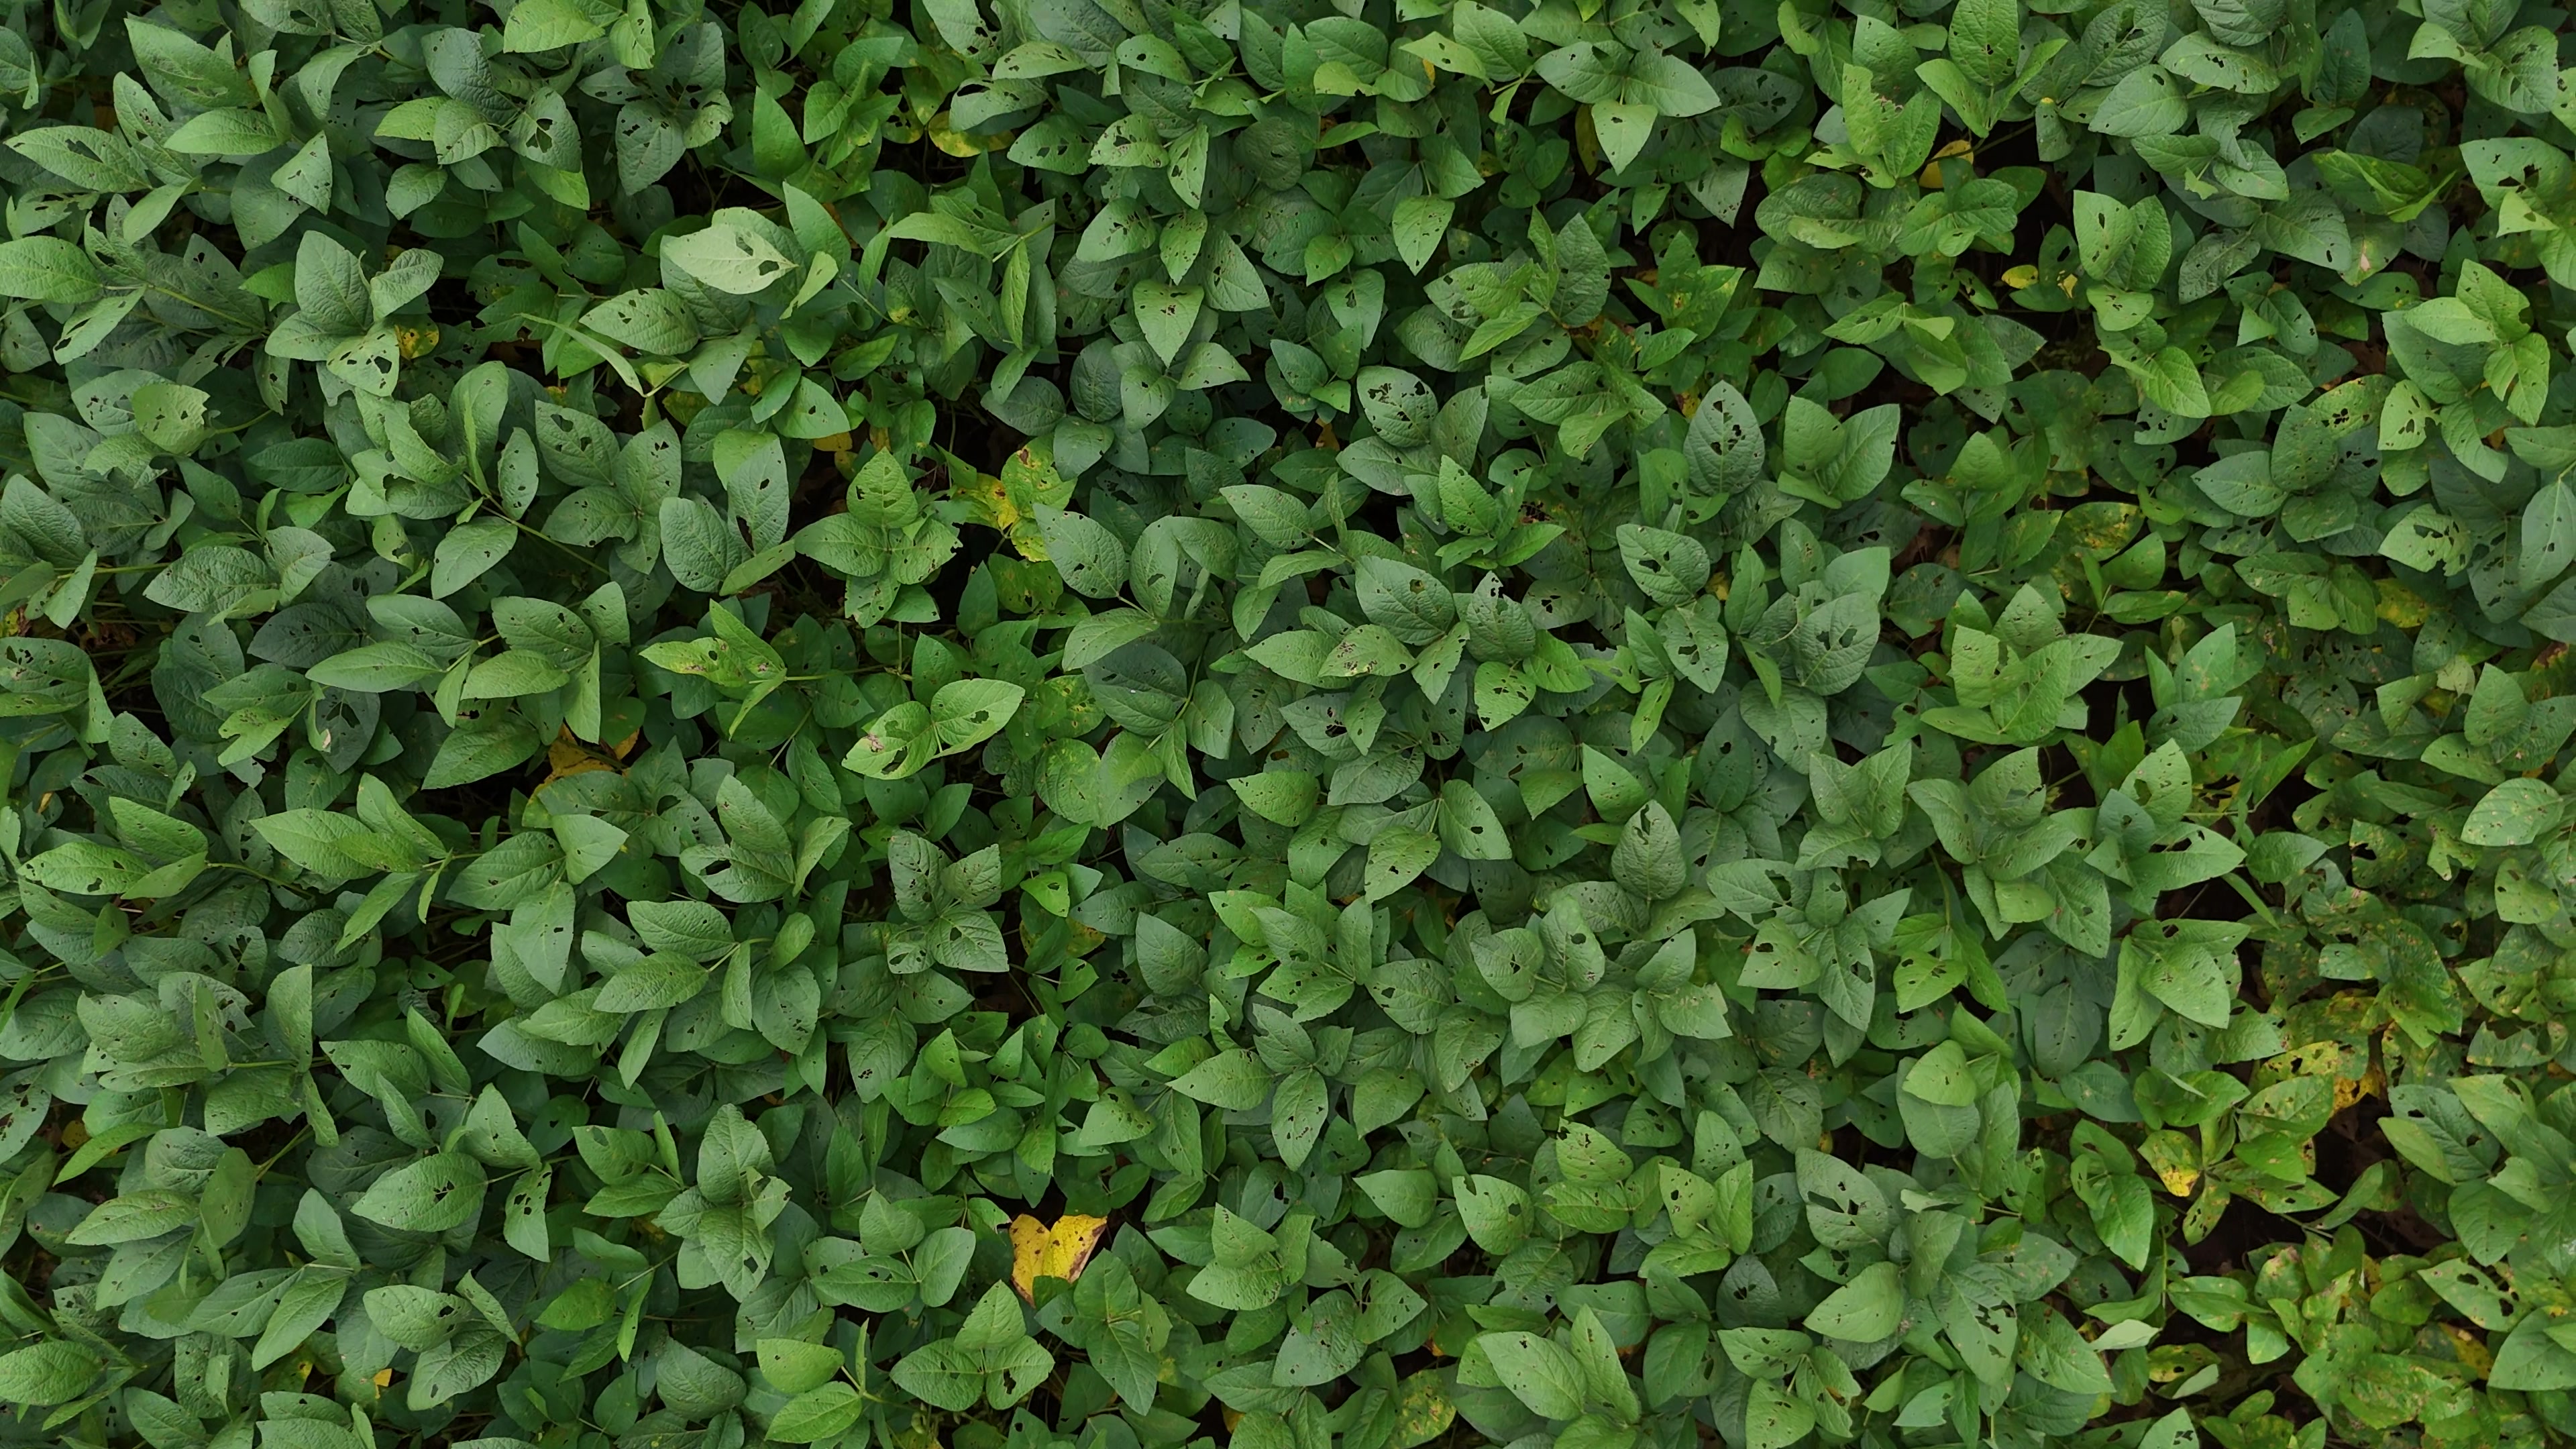
Label: Rust